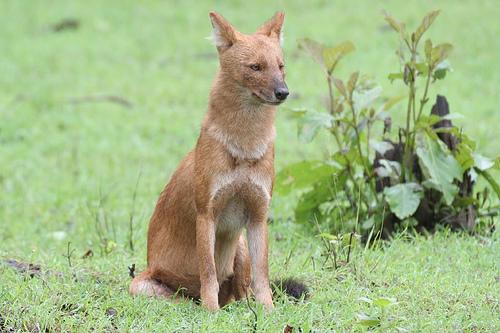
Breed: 209-n000043-dhole